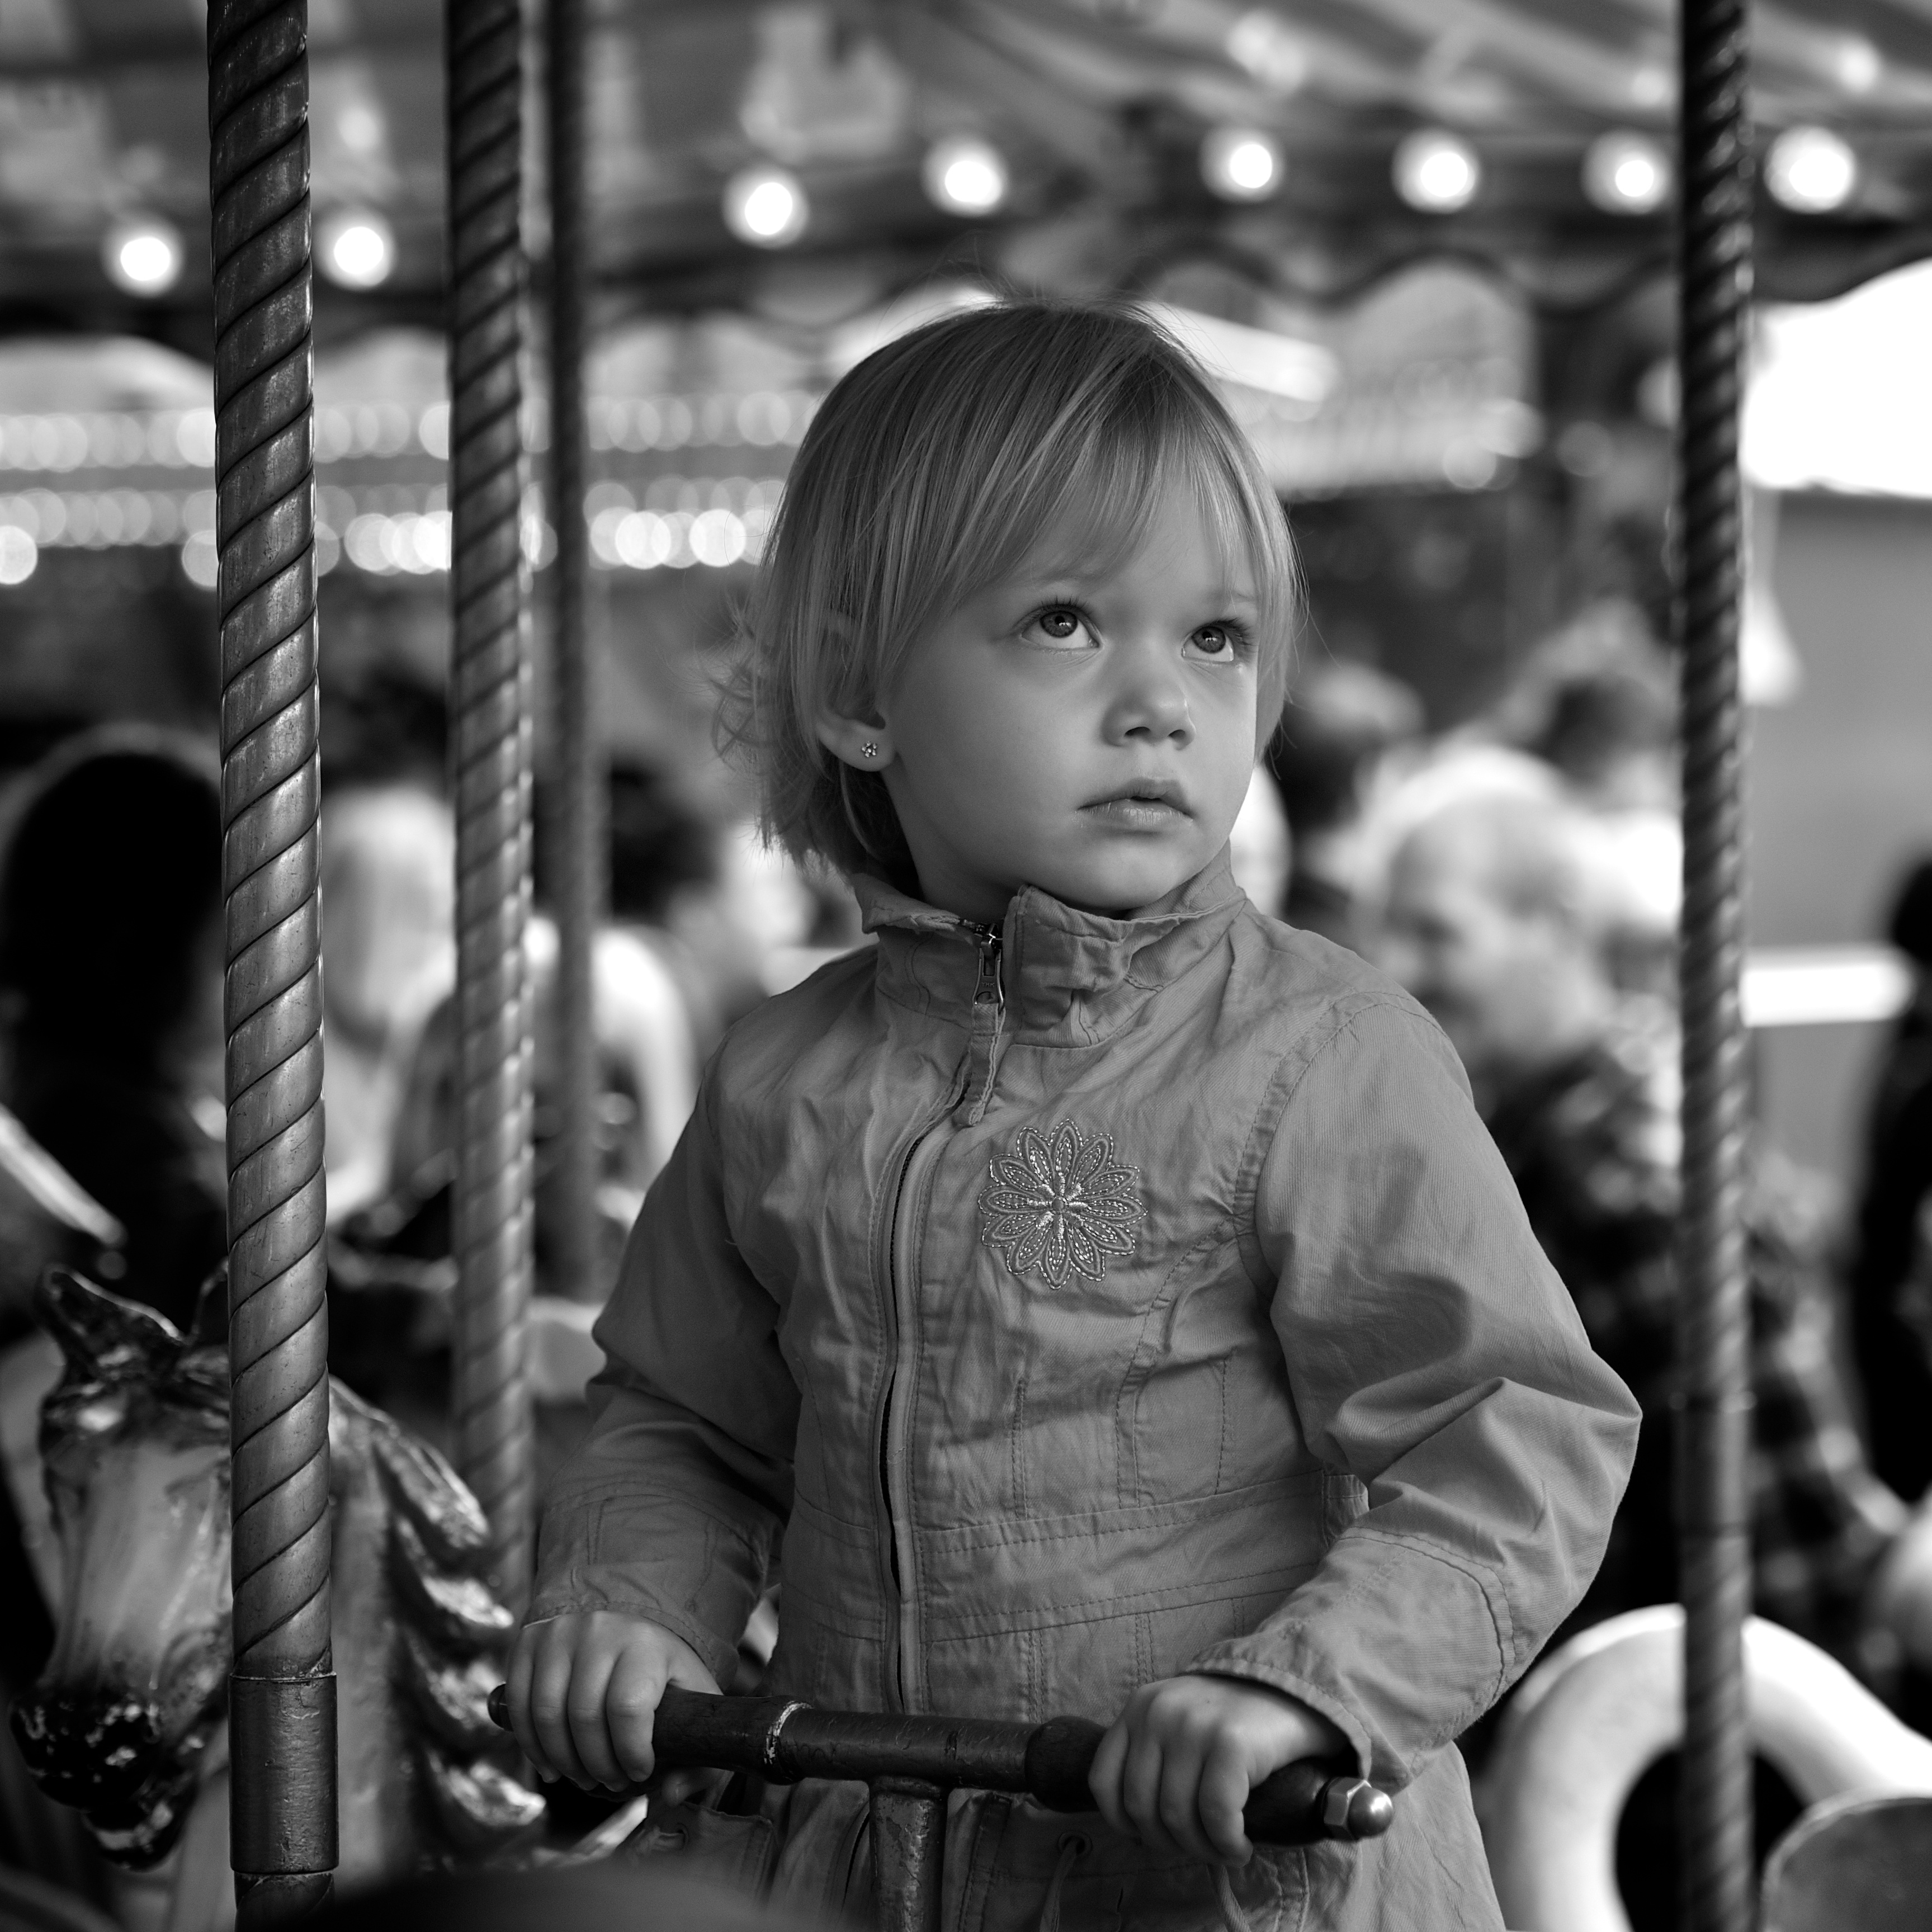
person, black and white, people, white, street, photography, ebook, male, portrait, sitting, training, child, black, monochrome, streetphotography, flickr, thomas, video, olympus, photograph, snapshot, luzern, omd, fuji, leica, monochrom, leuthard, hcb, thomasleuthard, monochrome photography, portrait photography, human positions